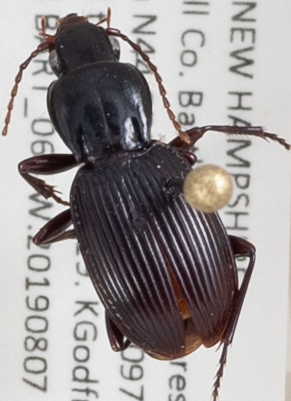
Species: Pterostichus tristis
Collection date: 2019-08-07
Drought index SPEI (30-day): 0.264
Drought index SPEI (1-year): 1.13
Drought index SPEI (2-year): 0.88